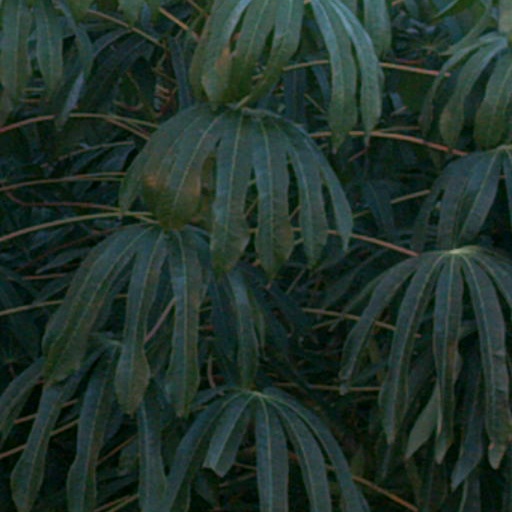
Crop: cassava